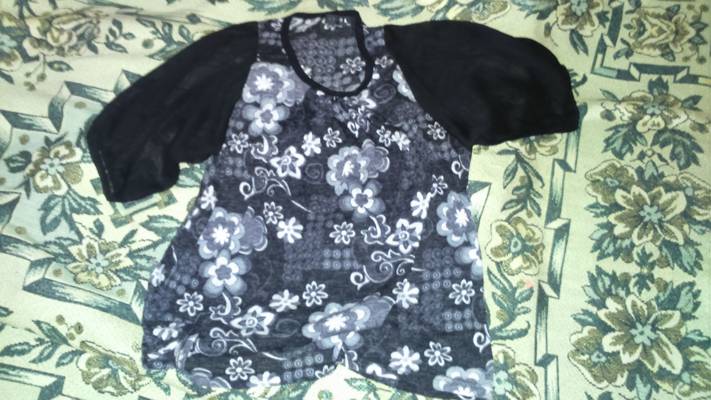
Waste category: clothes